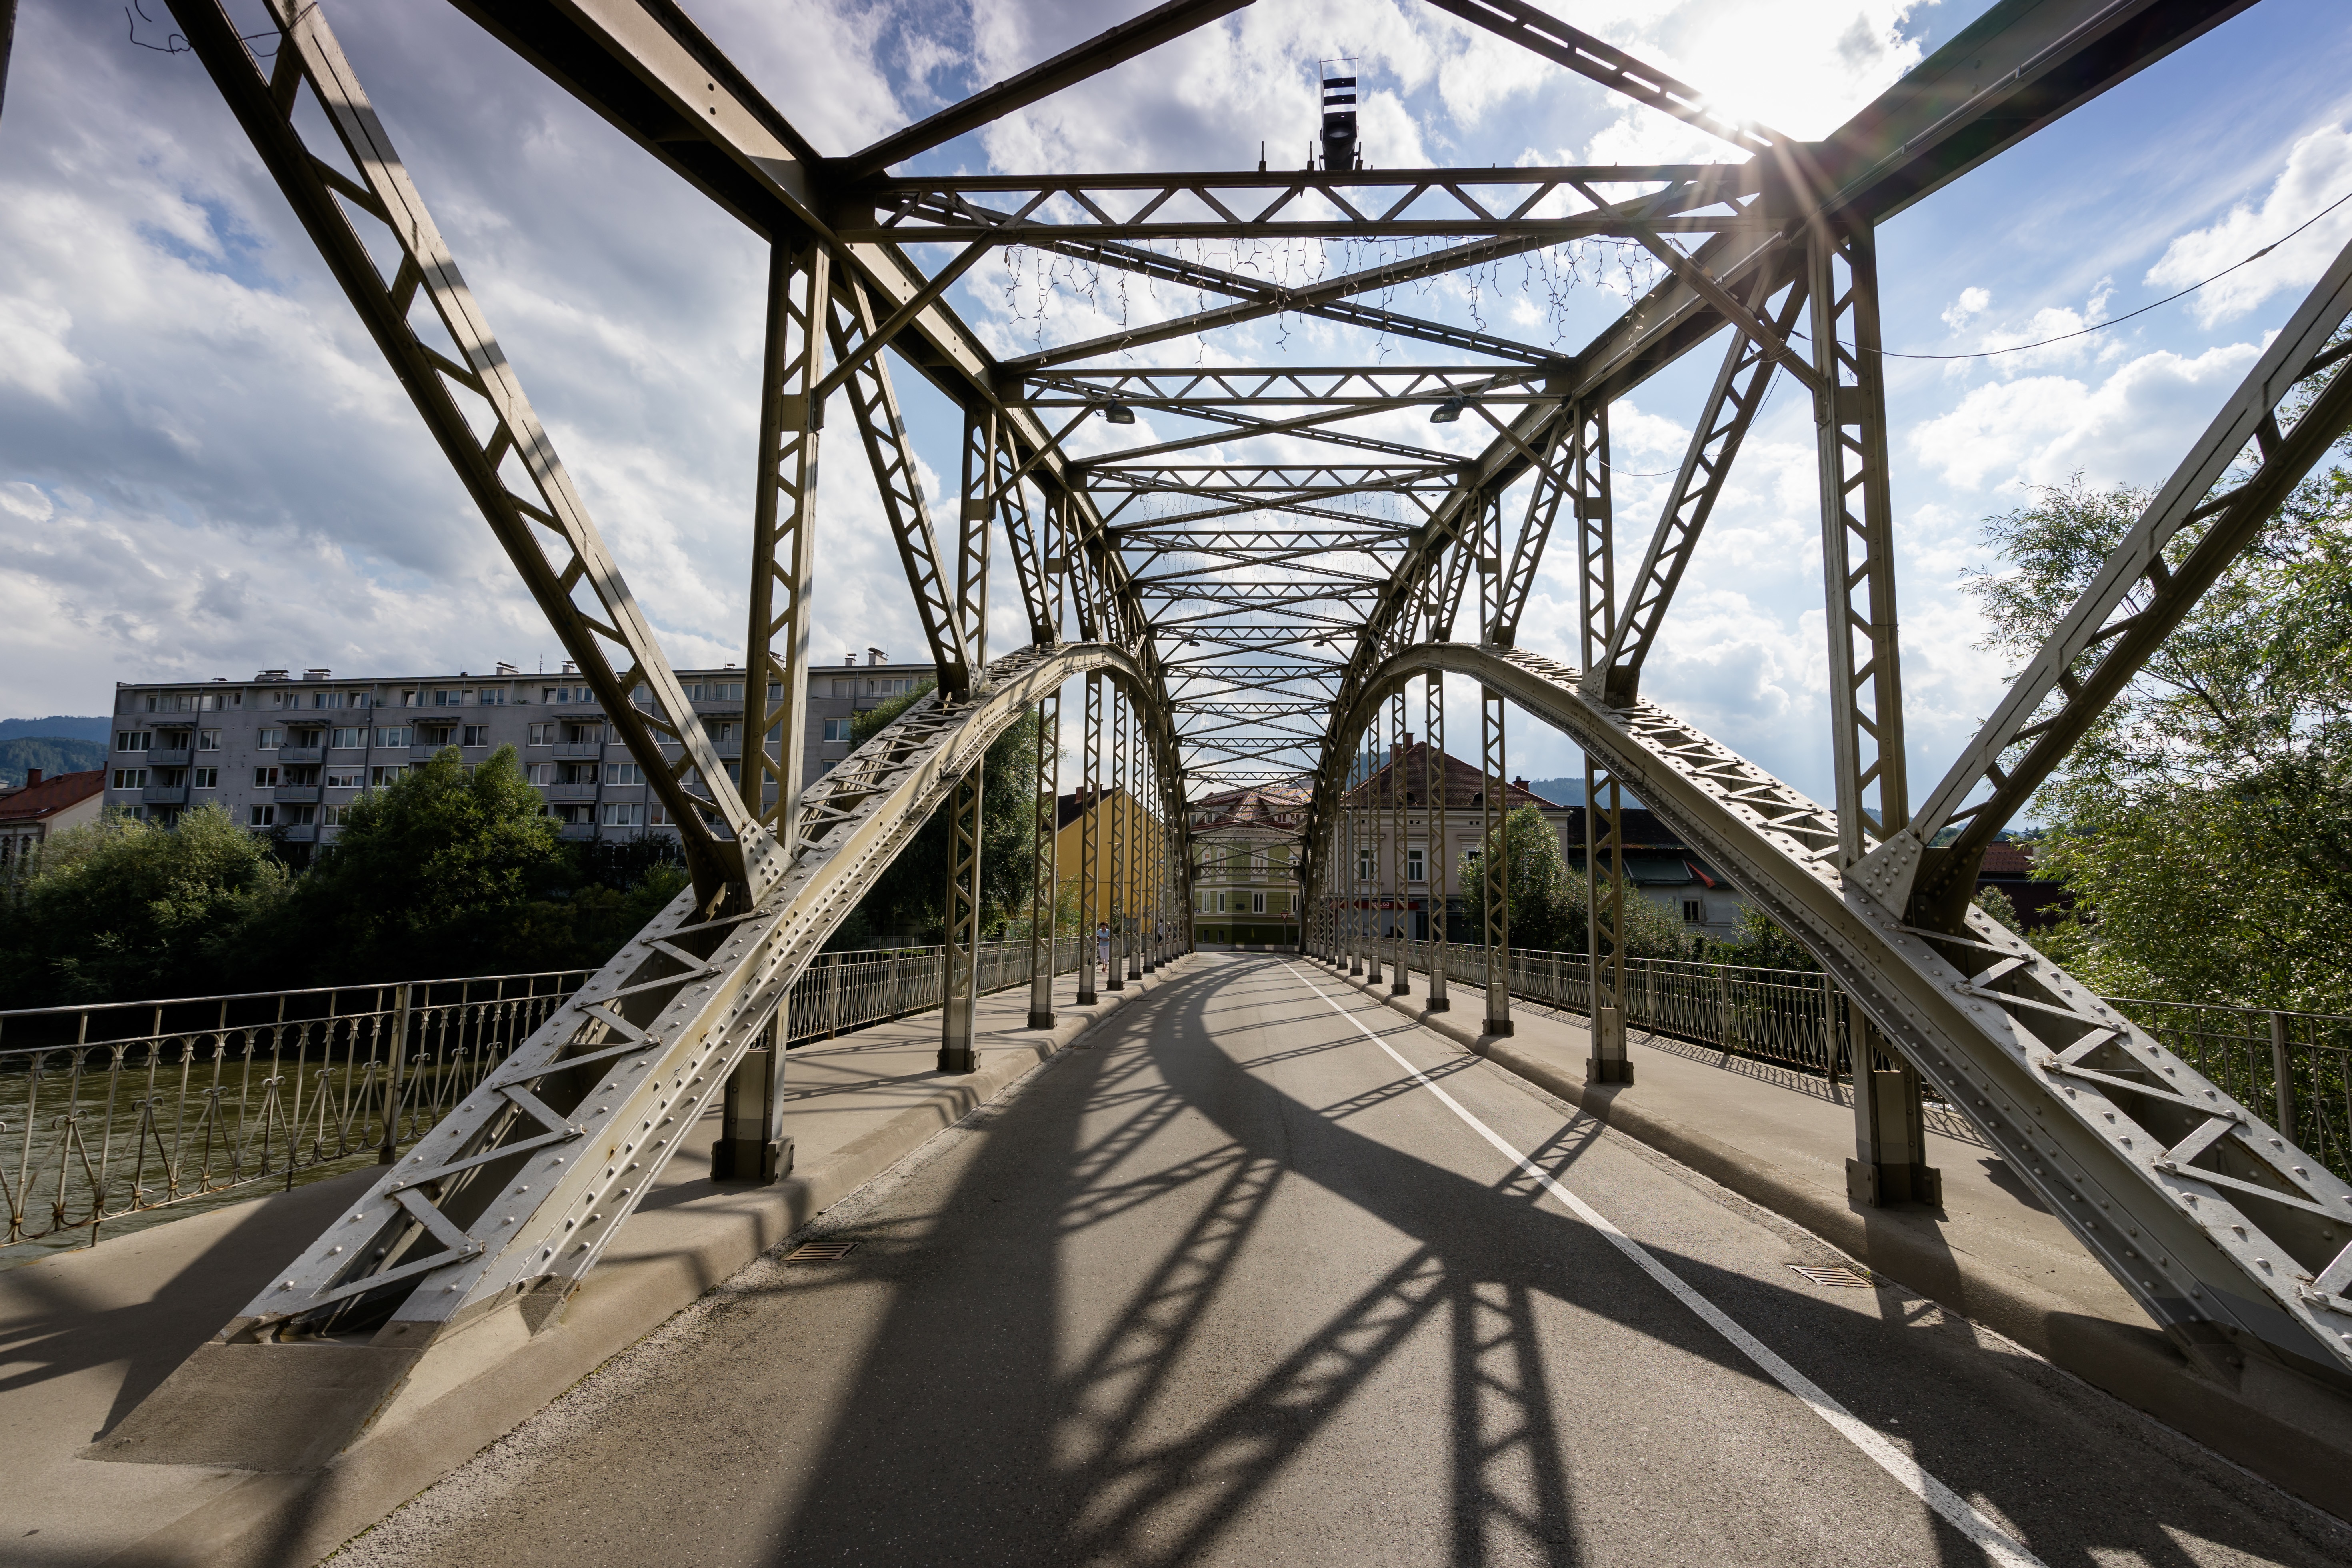
bridge, overpass, walkway, recreation, transport, amusement park, park, roller coaster, truss bridge, skyway, amusement ride, outdoor recreation, nonbuilding structure